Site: brandenburg
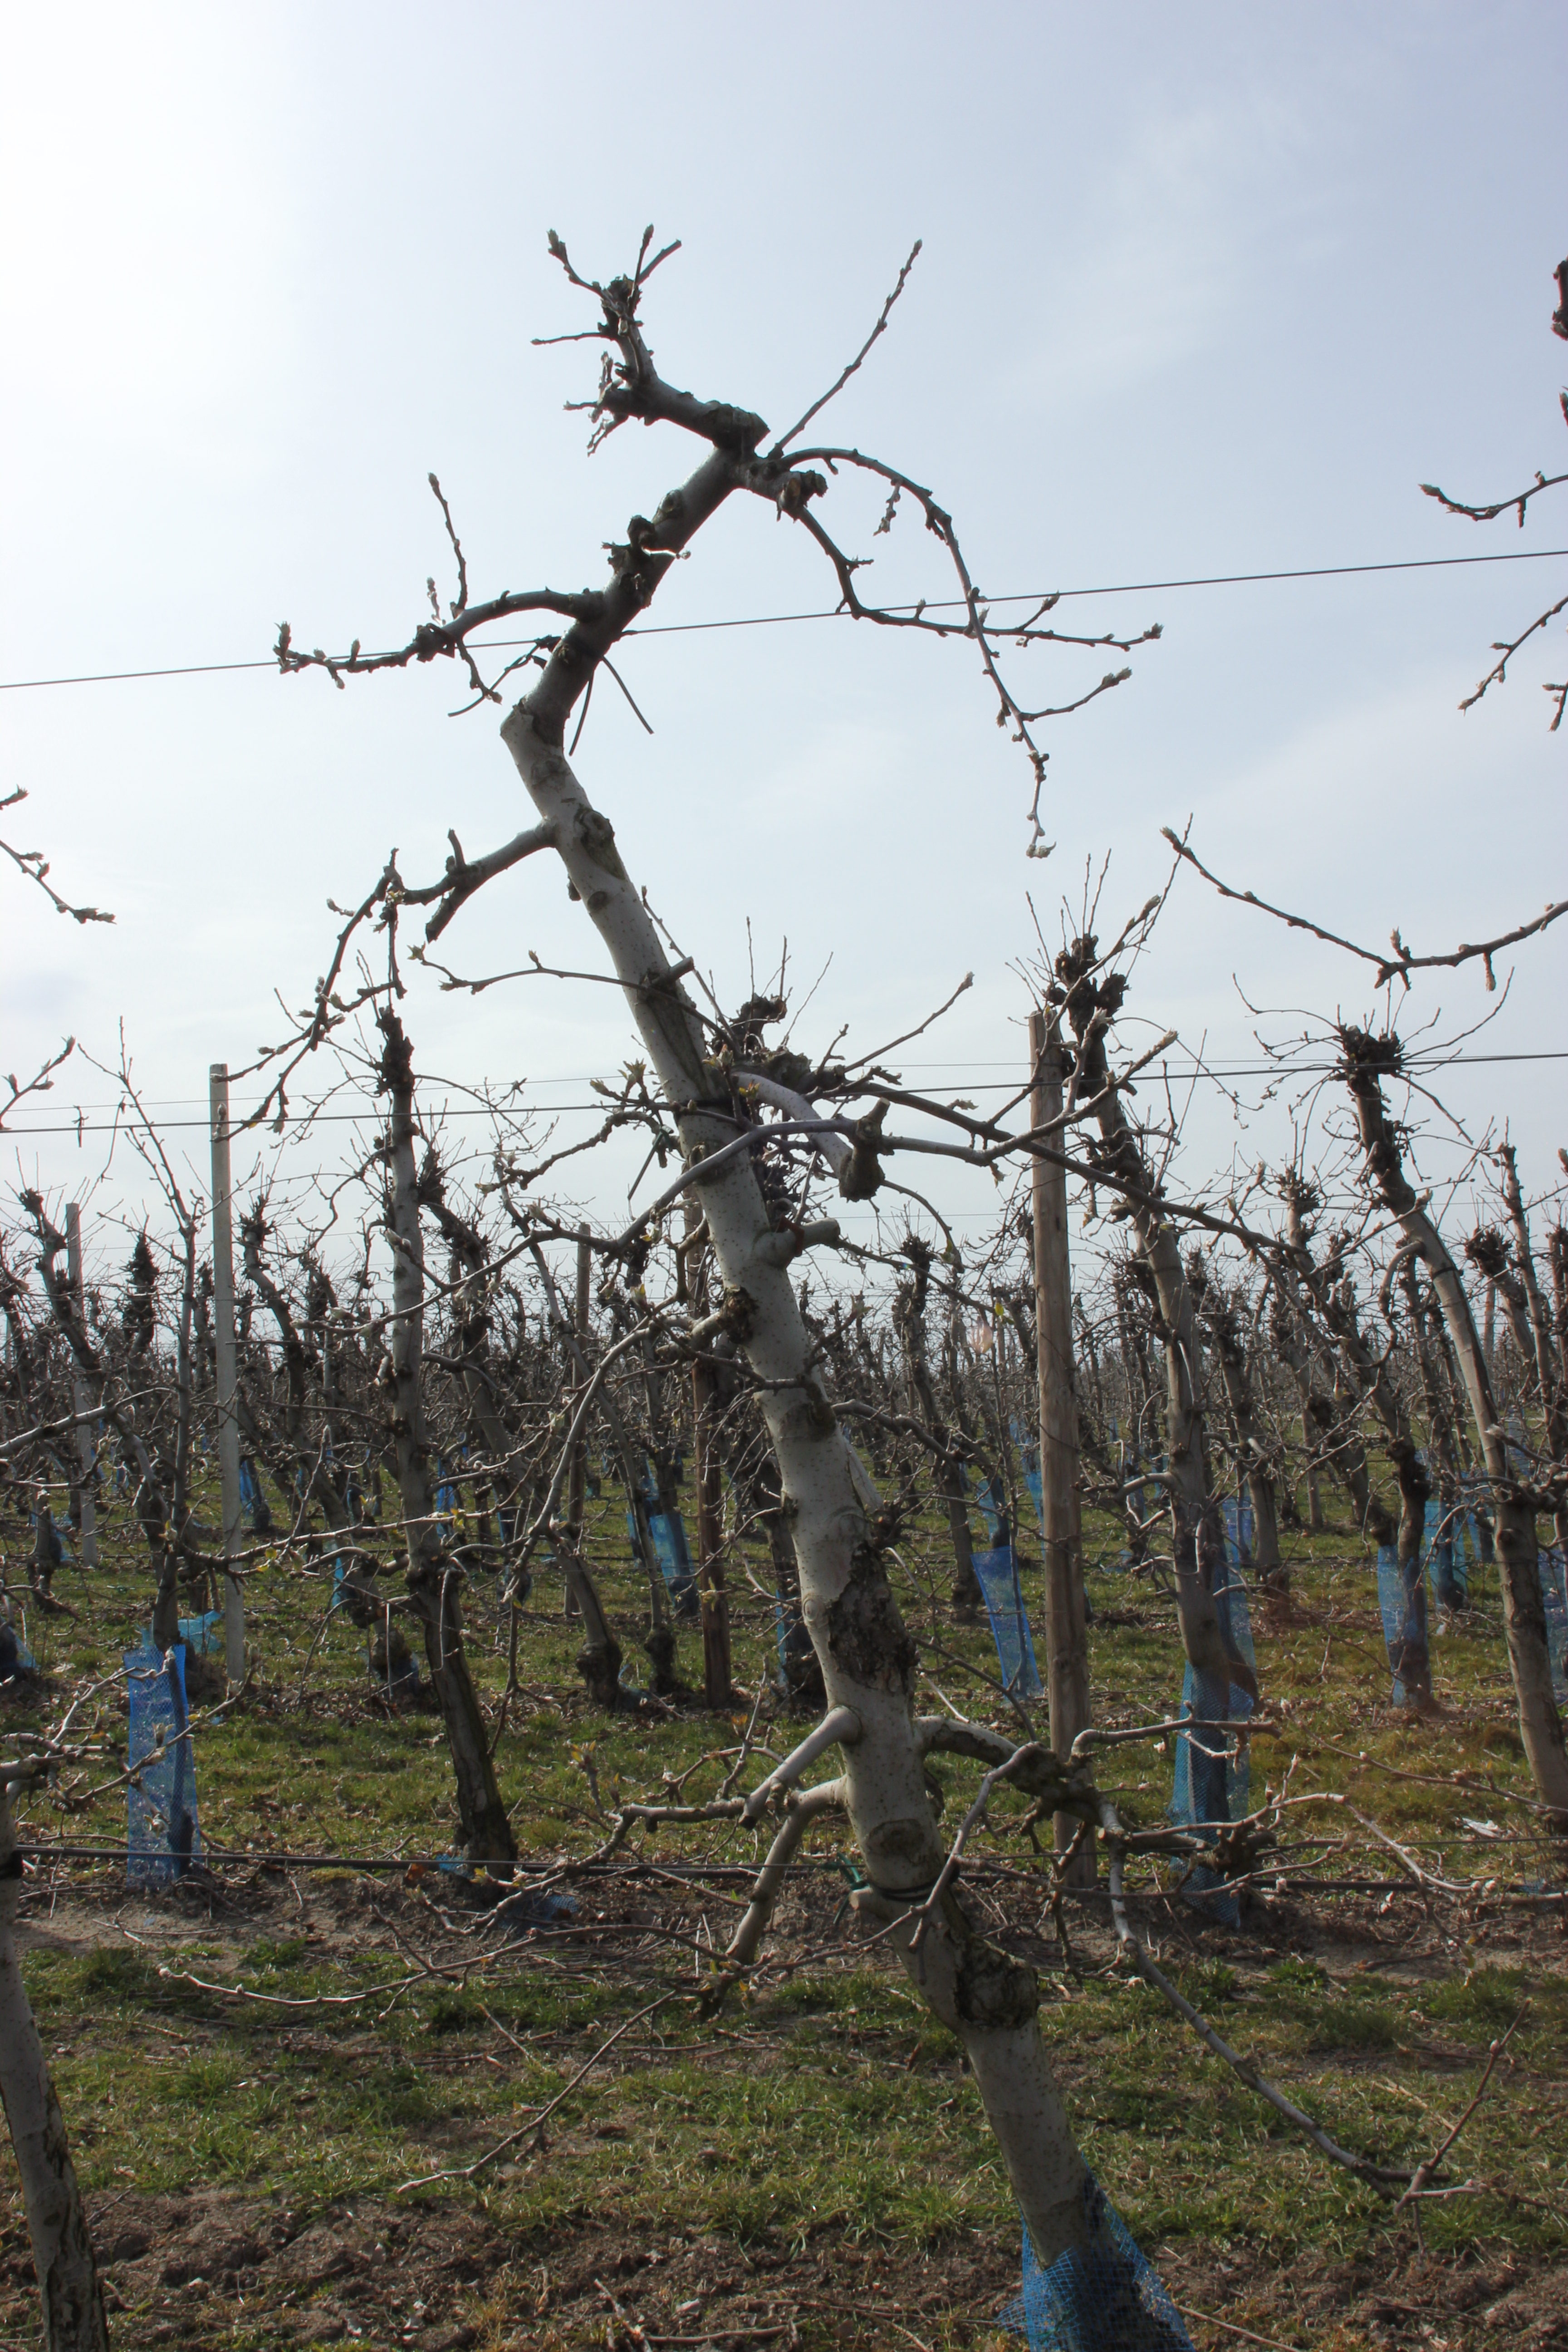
Growth stage (BBCH 54): Inflorescence emergence